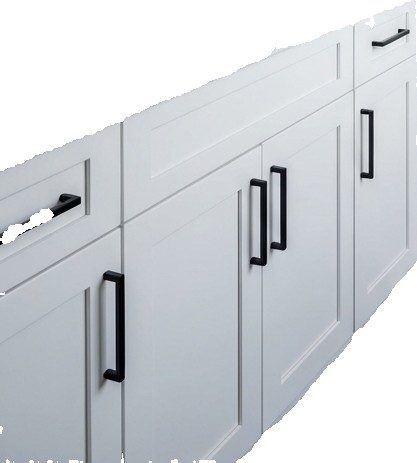
Surface category: cabinetry